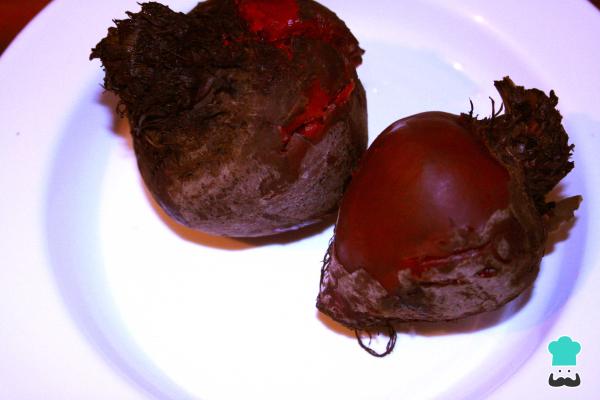
Cuando estén listas las remolachas, retiramos del fuego, escurrimos muy bien todo el líquido y retiramos la cáscara.